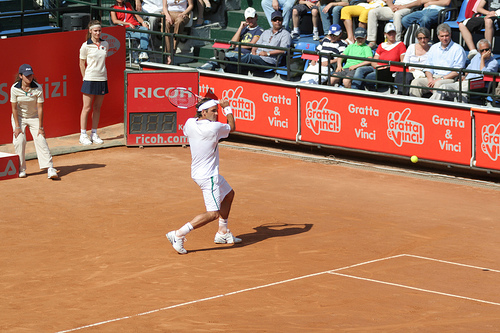
khán giả đang theo dõi động tác đánh bóng của nam vận động viên tennis